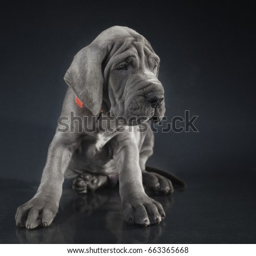
puppy purebred waiting patiently with a dark background